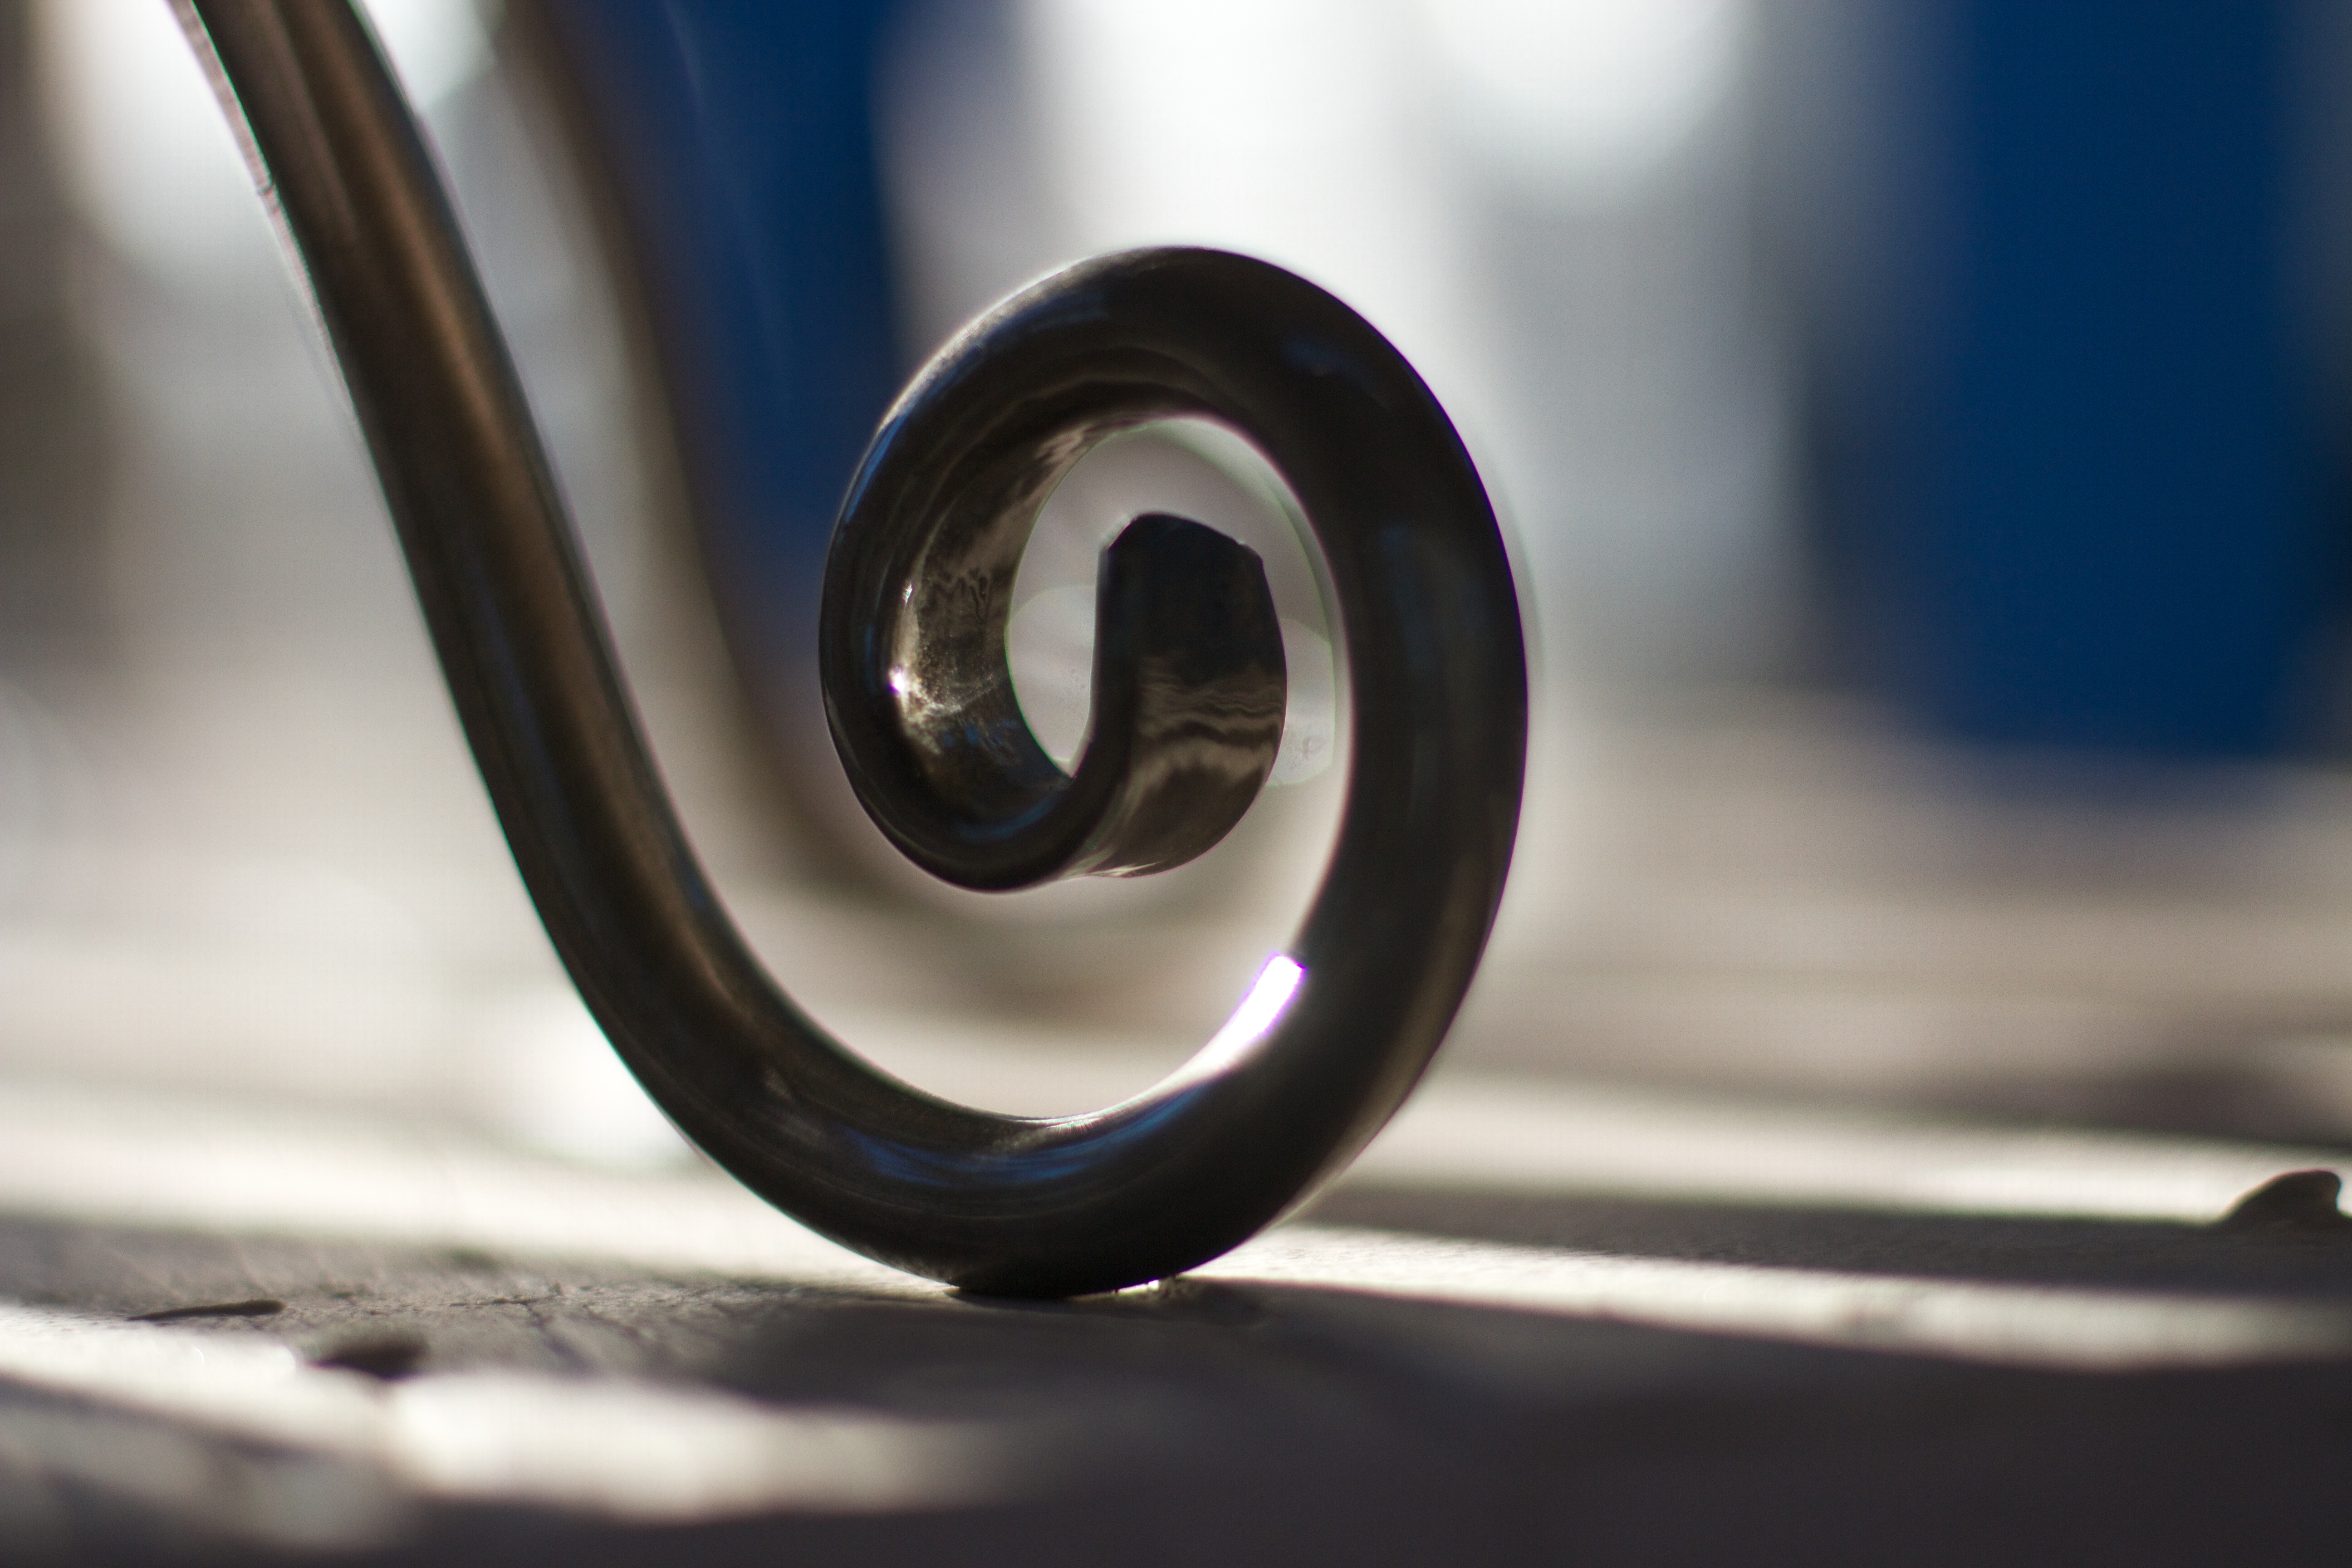
light, car, photography, wheel, number, vehicle, blue, black, tire, close up, cool image, macro photography, automotive tire